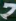
Number: 7